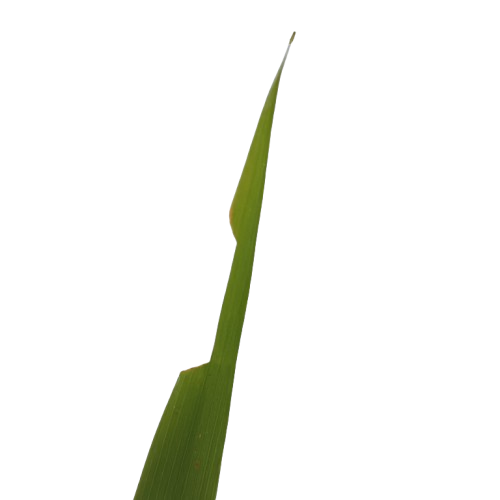
Label: Insect